Abhijeet Singh Sanga

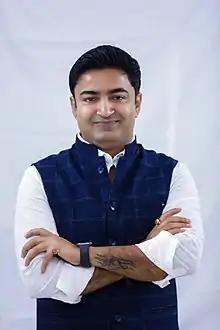

Abhijeet Singh Sanga (born 2 August 1983) is an Indian politician and a member of Uttar Pradesh Legislative Assembly. He represents the Bithoor assembly constituency of Kanpur Nagar district.